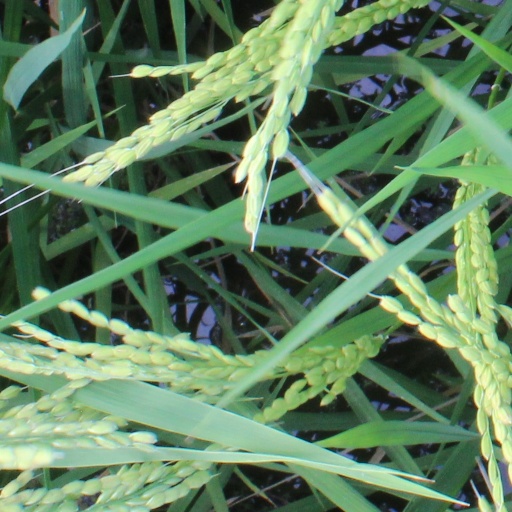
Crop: rice